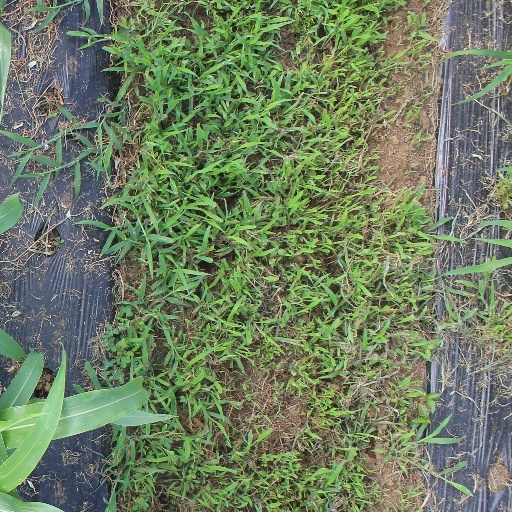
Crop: sorghum